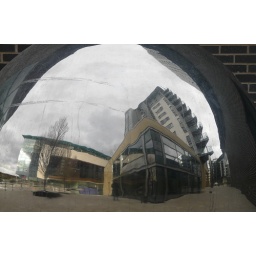
Reflection in a large silver ball sculpture near The Armouries, Leeds. Leeds/Manchestr Flickr meet